Leoluca

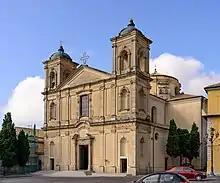
The cathedral of "Santa Maria Maggiore and San Leoluca", in Vibo Valentia.

News of Leoluca's death spread slowly to Corleone, and it is only in the 13th century that there is evidence of a church dedicated to him in his birthplace. In 1420 there are also references to a "Brotherhood of San Leoluca".